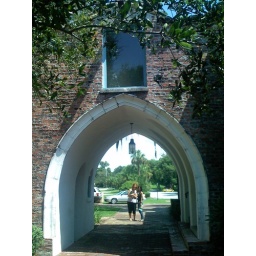
The house is to the right and the extra room/former stable is on the left. The bathroom of the master bedroom is above the arch.